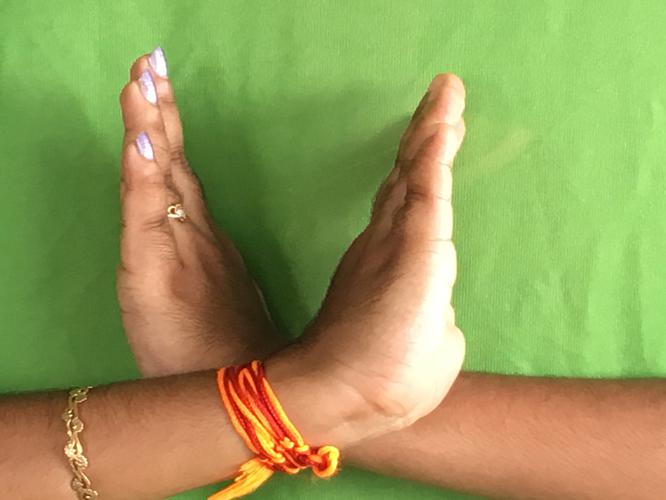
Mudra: Swastikam
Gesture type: double_hand